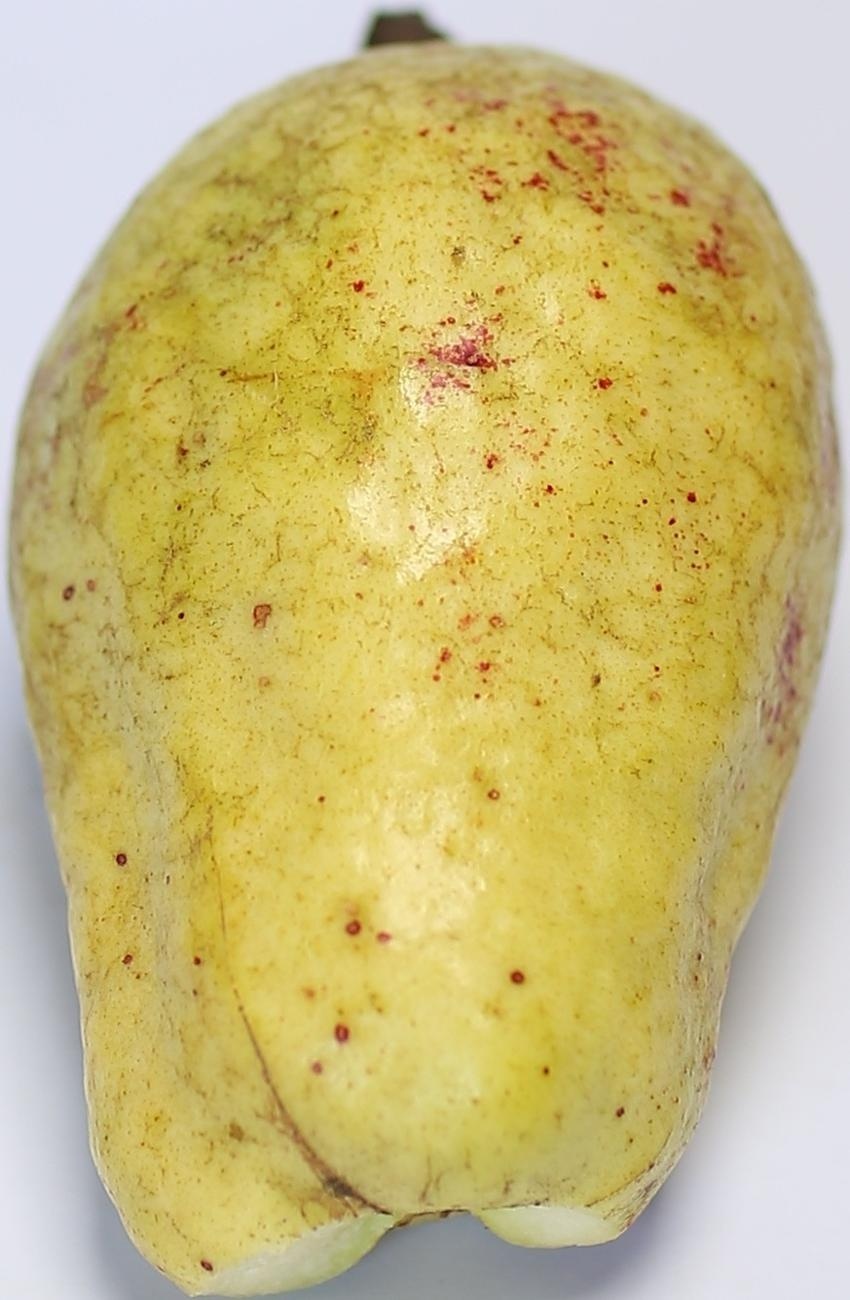
Maturity: ripe
Variety: thadhrami